Temple Terrace, Florida

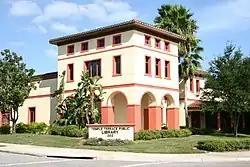
Temple Terrace Public Library

The approximate coordinates for the City of Temple Terrace is located in north-central Hillsborough County at (28.041546, –82.382519). The city is bounded by Tampa to the west and north, Del Rio to the south, and rural Hillsborough County, near Interstate 75, to the east.